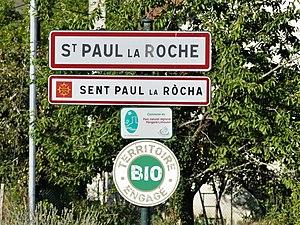
Panneau en français et occitan (avec une faute
Saint-Paul-la-Roche est une commune française située dans le département de la Dordogne, en région Nouvelle-Aquitaine.